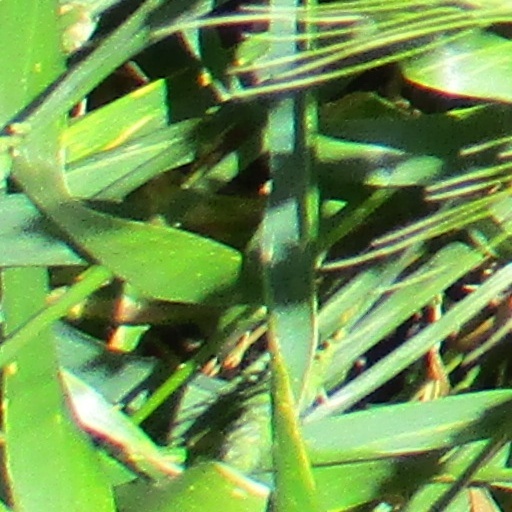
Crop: wheat